Lysippides Painter

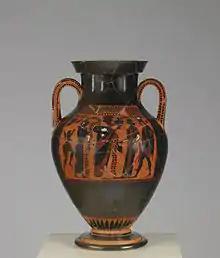
Work done exclusively by the Lysippides Painter

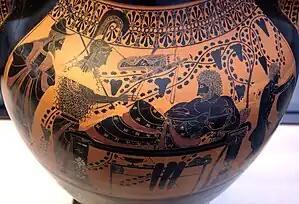
Work by the Lysippides Painter and the Andokides Painter done in black-figure style.

Of the 204 vases attributed to Lysippides P in the Beazley archives, 112 are large amphorae. These contain all variations of Amphorae, Amphora A, Amphora B, Amphora Neck, and 4 Panathenaic Amphorae. There are also 32 cups consisting of Cup A and Little Master Band Variations. The basins of many of these large cups are decorated with the face of a gorgonian. These Gorgonians are typical of the Nikostenes workshop to which, it has been argued, Lysippides was occasionally lent. Some of the other shapes that Lysippides works with are Krater, Columns, Oinchoes, Psykters, and Pyxis. These shapes have very small numbers, but many of them carry the same subjects as those of other Lysippides vases.